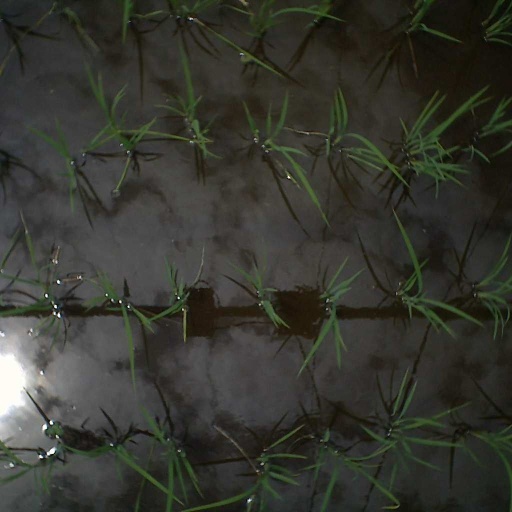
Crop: rice